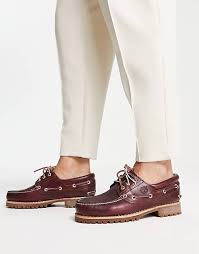
Label: Boat